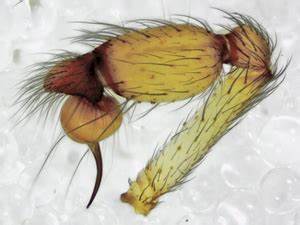
Label: spider